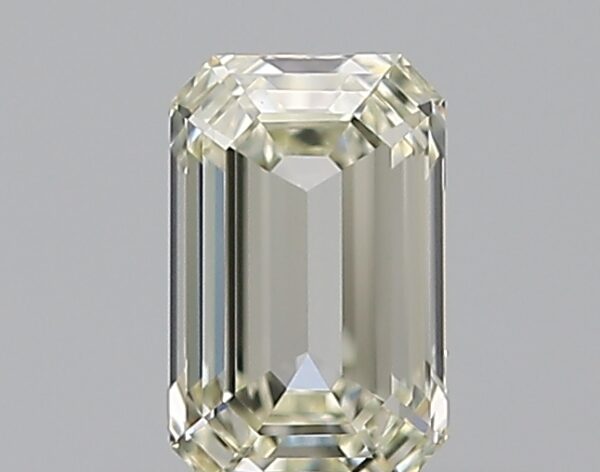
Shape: emerald
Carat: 0.53
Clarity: VVS1
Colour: M
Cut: EX
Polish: EX
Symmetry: VG
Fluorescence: N
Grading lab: GIA
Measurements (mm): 5.64 x 3.57 x 2.46